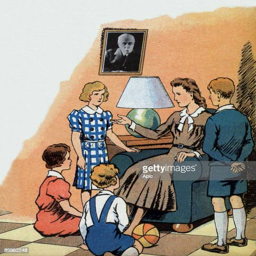
a mother is telling story of military commander to children illustration by astronomer from a book about military commander